Marquess of Lavradio

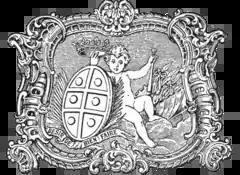

One of the family's "morgadios" was instituted by D. Ana Henriques on 21 July 1587 for her nephew, D. Luis de Almeida, grandfather to the future 1st Count of Avintes. D. Ana was the daughter of D. Lopo de Almeida, Captain General of Sofala, and granddaughter of D. Diogo Fernandes de Almeida, Prior of Crato. She did not marry and died childless. This "morgadio" encompassed a number of assets, including buildings and land in the Campo de Santa Clara adjacent, or formerly belonging to the Infanta D. Maria, daughter of King Manuel I. The Almeida family had already established its base in the city in the Campo de Santa de Santa Clara by 1619, and it would be a great-great-grandson of D. Luis de Almeida, 1st administrator of the "Morgadio" of Santa Clara, who would effect the changes that are still visible today.